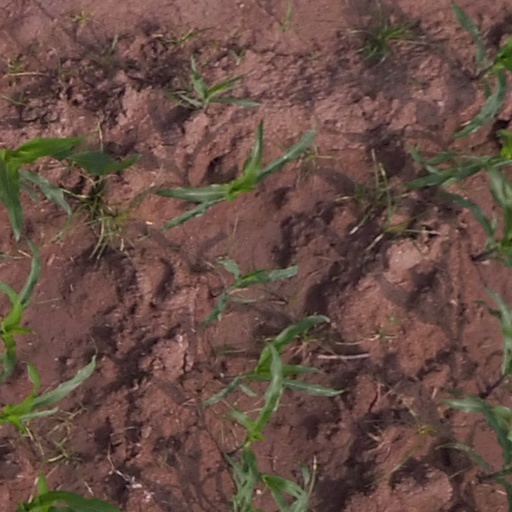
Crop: maize; corn